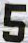
Number: 5